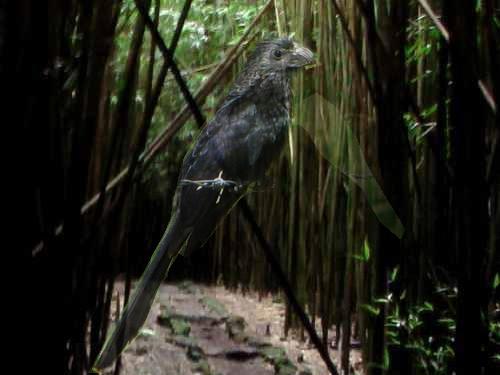
Bird species: Groove_billed_Ani
Bird type: landbird
Background: land